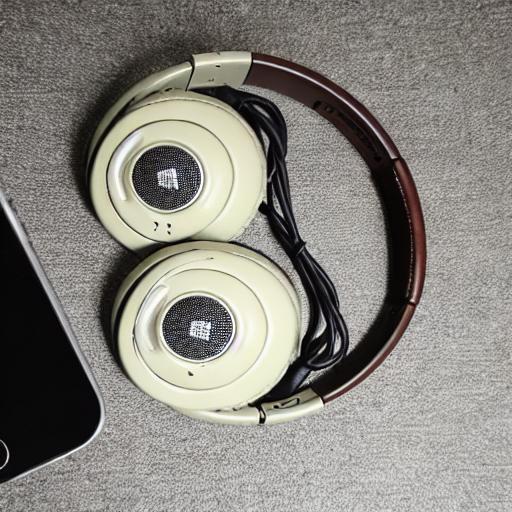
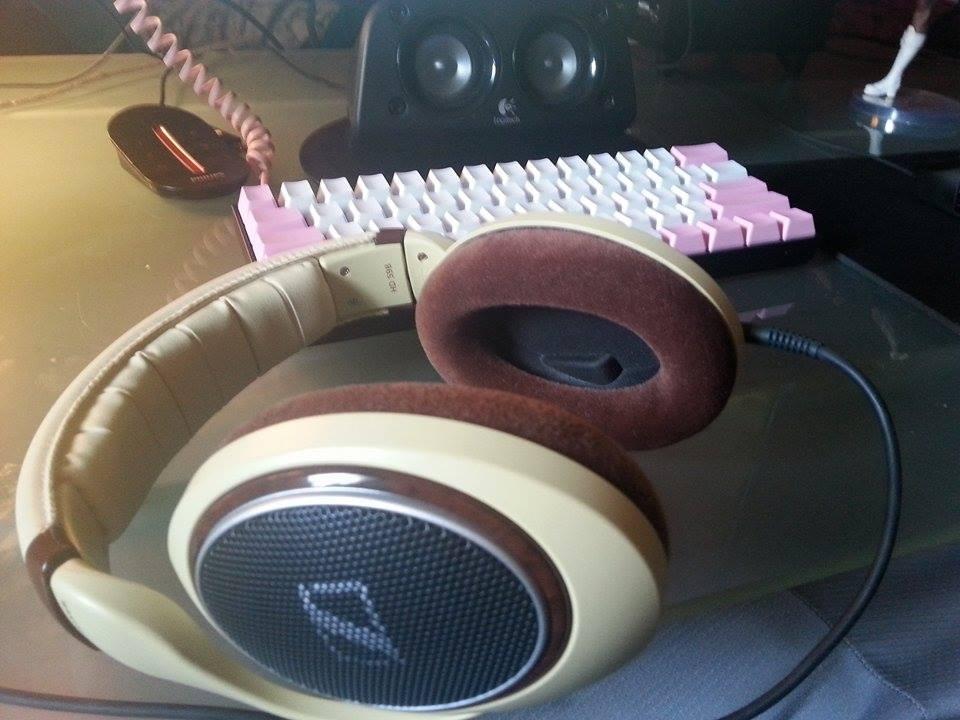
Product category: headphones
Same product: no